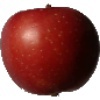
Label: Apple Braeburn 1